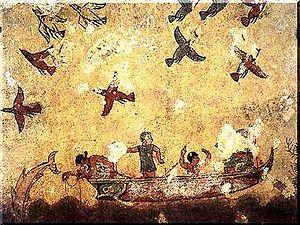
L'Étrurie, généralement désignée dans les textes sources grecs et latins par le nom de Tyrrhenia, était une région d'Italie centrale, territoire des Étrusques.